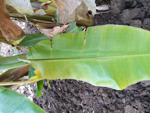
Label: xamthomonas